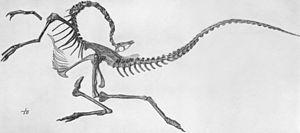
Les dinosaures et oiseaux fossiles sont fréquemment trouvés dans une position caractéristique montrant la tête rejetée en arrière, la queue en extension et la gueule grande ouverte. La cause de cette posture, parfois nommée « position mortuaire » a fait l'objet d'un débat entre scientifiques. Les explications traditionnelles allaient du dessèchement d'un fort ligament du cou entrainant le rejet de la tête vers l'arrière à l'action de courants dans les rivières pouvant, aléatoirement, placer le cadavre dans une telle position.
Struthiomimus est un genre éteint de dinosaures du clade des ornithomimosauriens et de la famille des ornithomimidés. Son nom signifie « semblable à l'autruche » car il présente une forte ressemblance avec une autruche.